Coldvreath

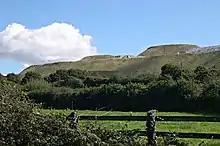
China clay waste tips over Higher Coldvreath

Coldvreath is a hamlet south-southwest of Roche in Cornwall, England. It is in the civil parish of Roche.